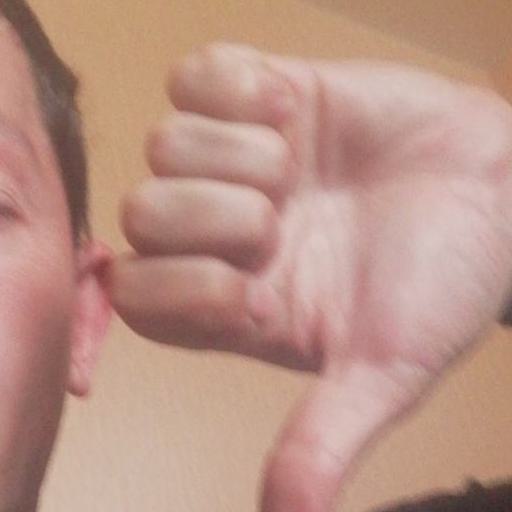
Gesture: dislike